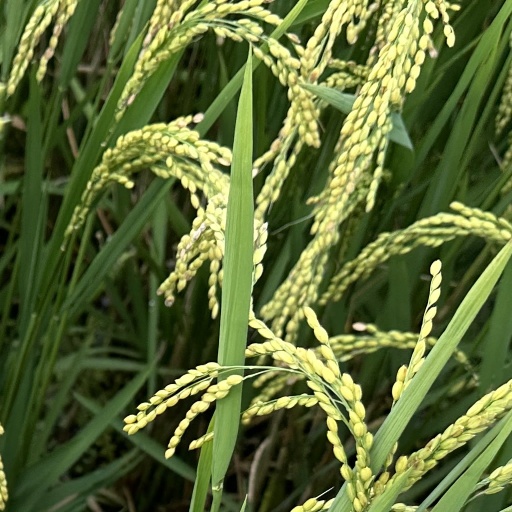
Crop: rice